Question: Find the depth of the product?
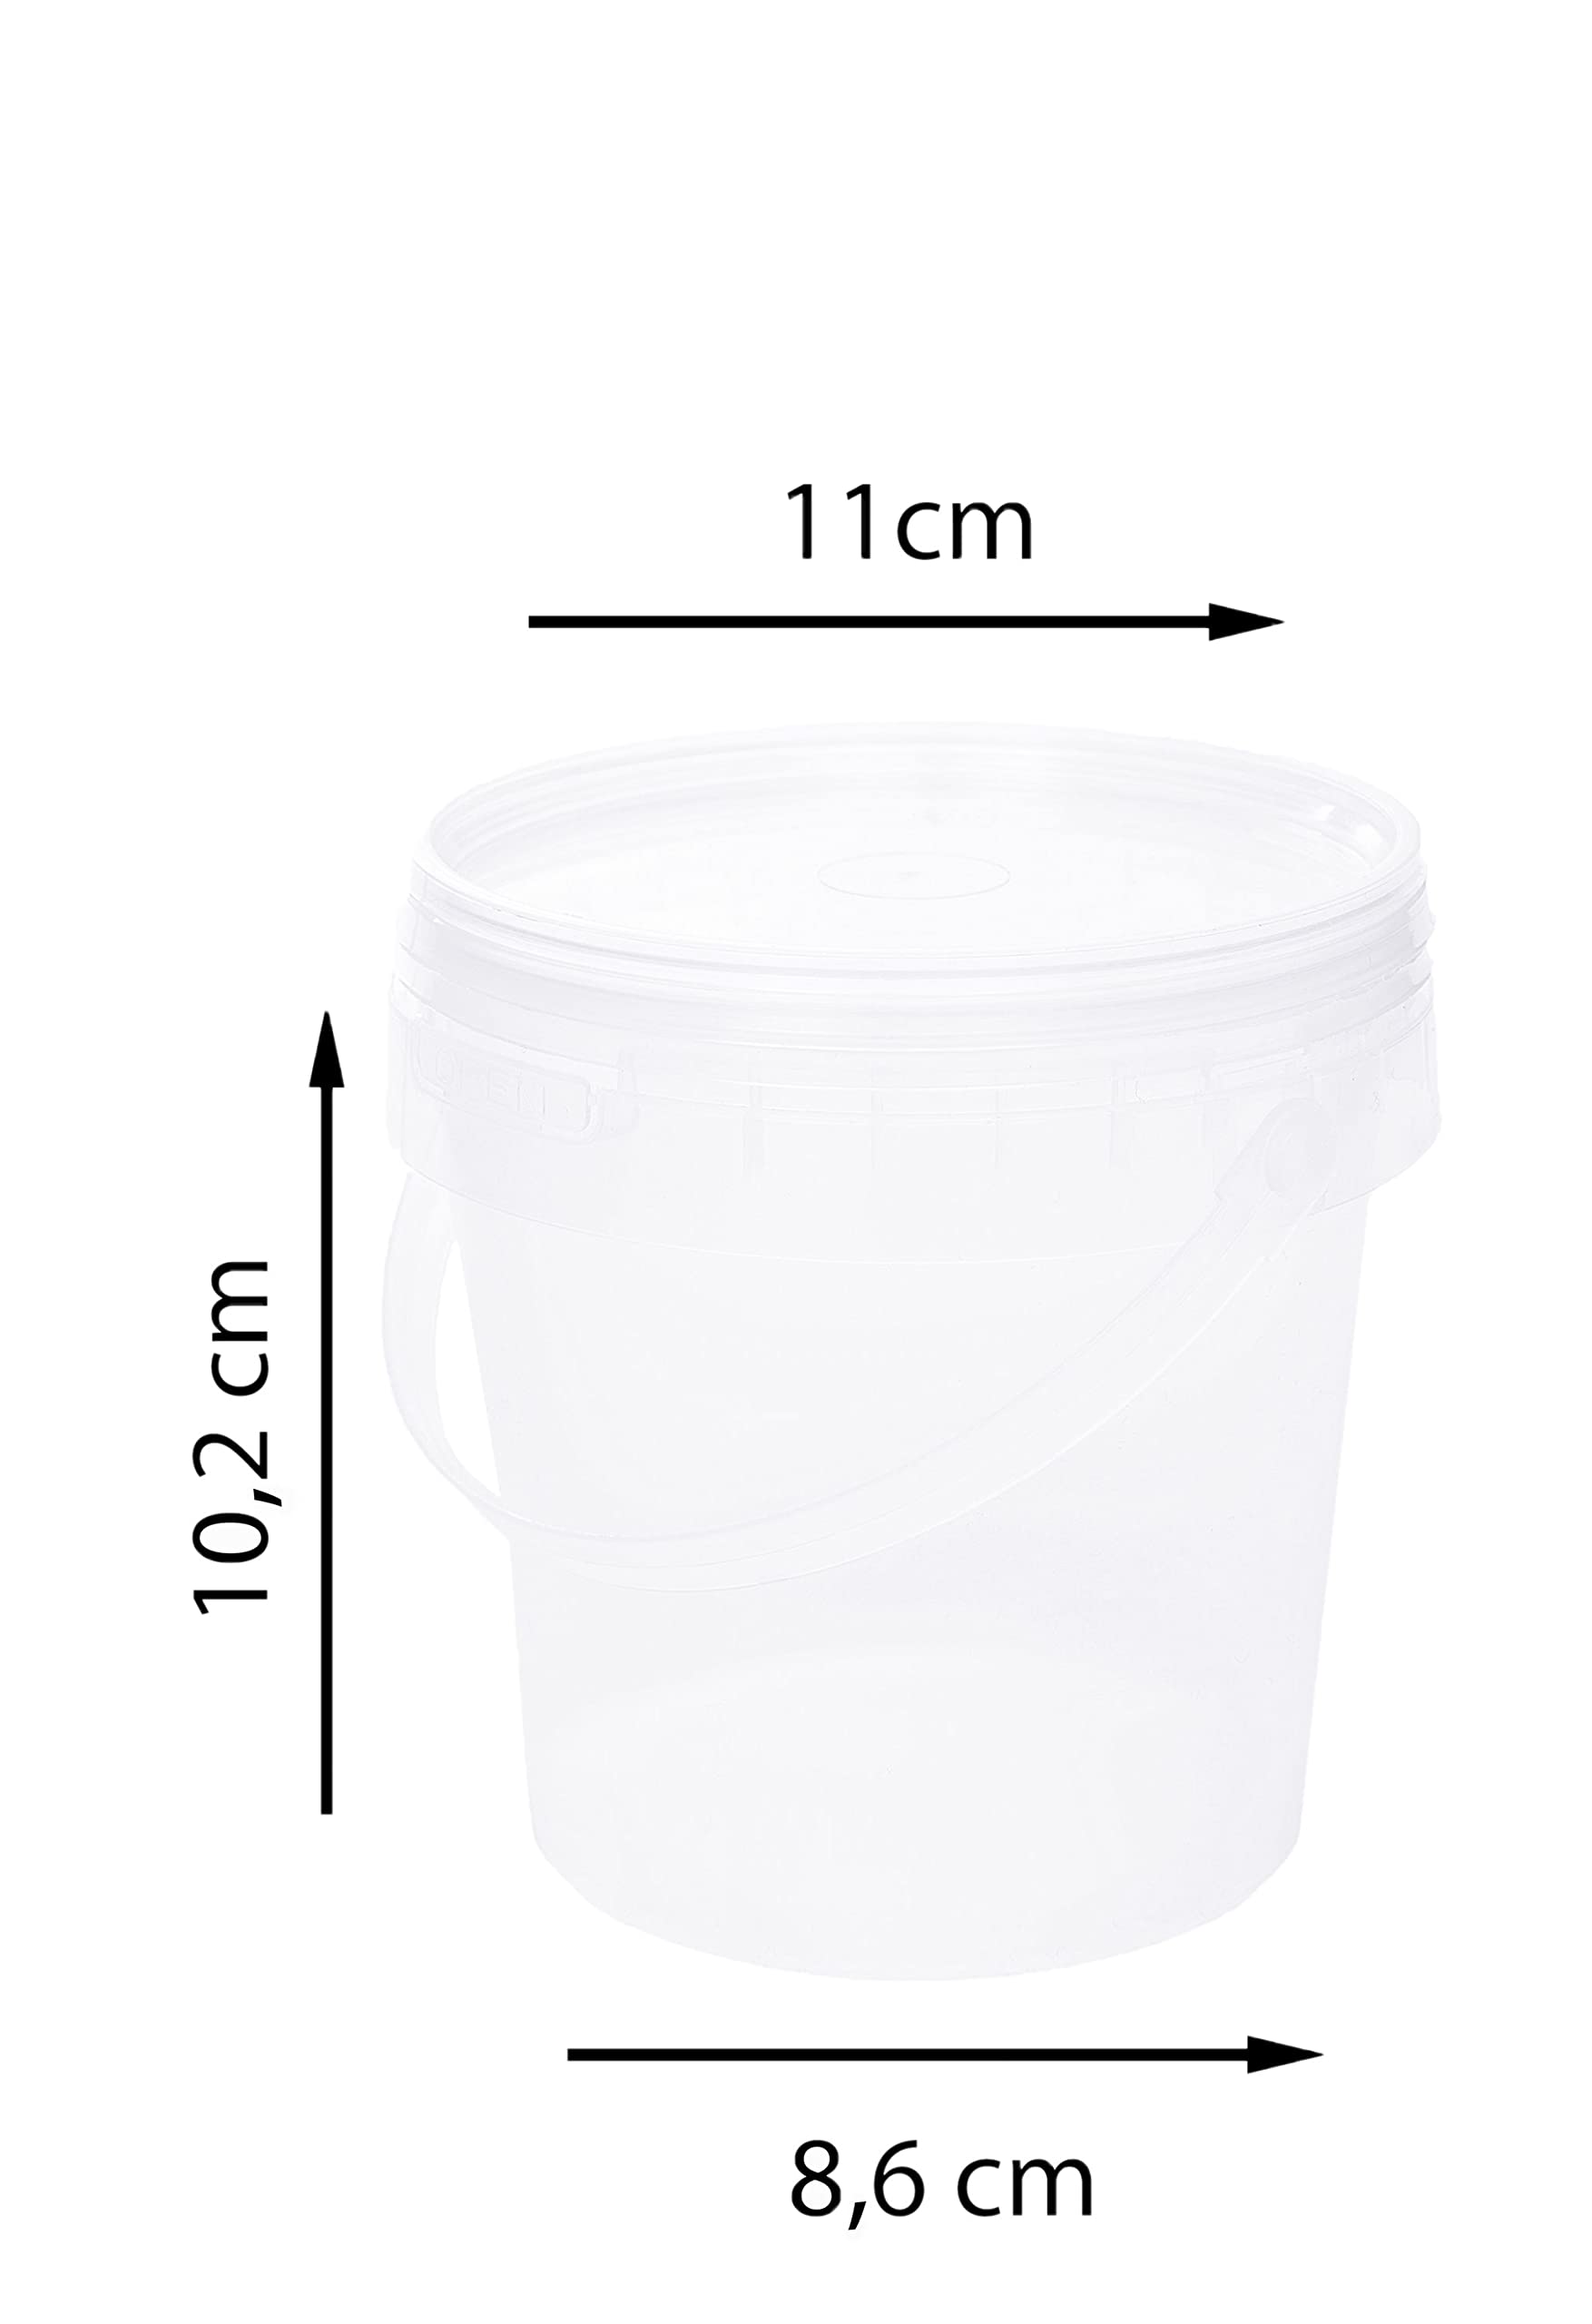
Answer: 11.0 centimetre